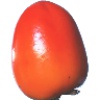
Label: Kaki 1